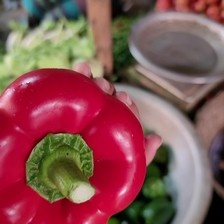
Label: capsicum